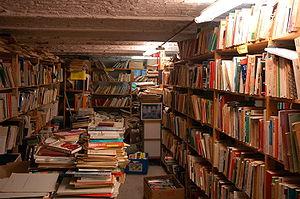
Un libraire est un commerçant qui vend des livres. Travaillant le plus souvent dans une librairie, il conseille et renseigne le client pour qu’il trouve le livre qu’il cherche tout en lui faisant découvrir de nouveaux auteurs et ouvrages.